Cleveland Convention Center

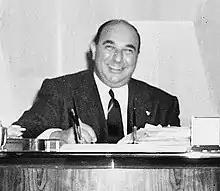
William Zeckendorf in 1952.

By August 1957, little public movement had occurred on the Celebrezze proposal. Zeckendorf sought a conference with the city council to get the project moving, and an advance team visited the city in mid-August to assess the real estate market, economic conditions, and other variables. The city council was concerned that Zeckendorf commit to specifics, and feared that the developer would agree to build but then scale back his plans in ways that would fail to achieve the hoped-for redevelopment goals. Zeckendorf's mounting interest brought an agreement on these issues on August 15. He signed a contract with Mayor Celebrezze in which he agreed to build a 1,000-to-1,500 room hotel, a office building, and a "trade mart" at a total cost of $45 million ($ in dollars)—but only if voters approved the bond issue financing construction. In addition, Zeckendorf agreed to construct a 16-to-25 story apartment building with between 1,500 and 3,000 units east of the convention center once the other buildings were completed.